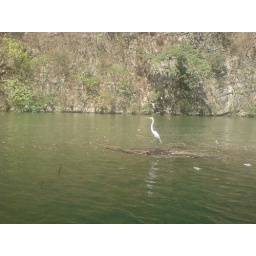
Another bird in the canyon